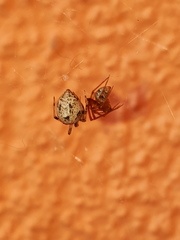
Species: Parasteatoda_tepidariorum